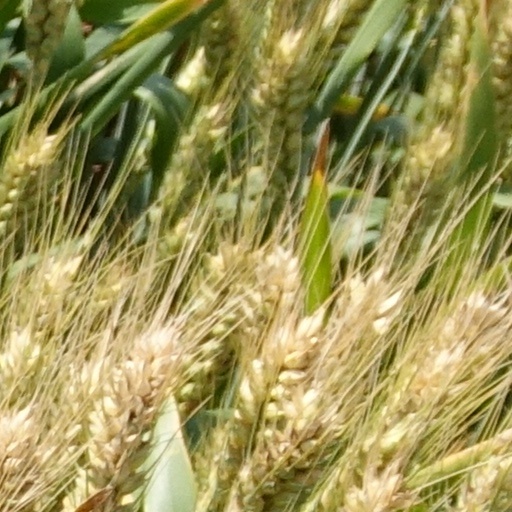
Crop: wheat